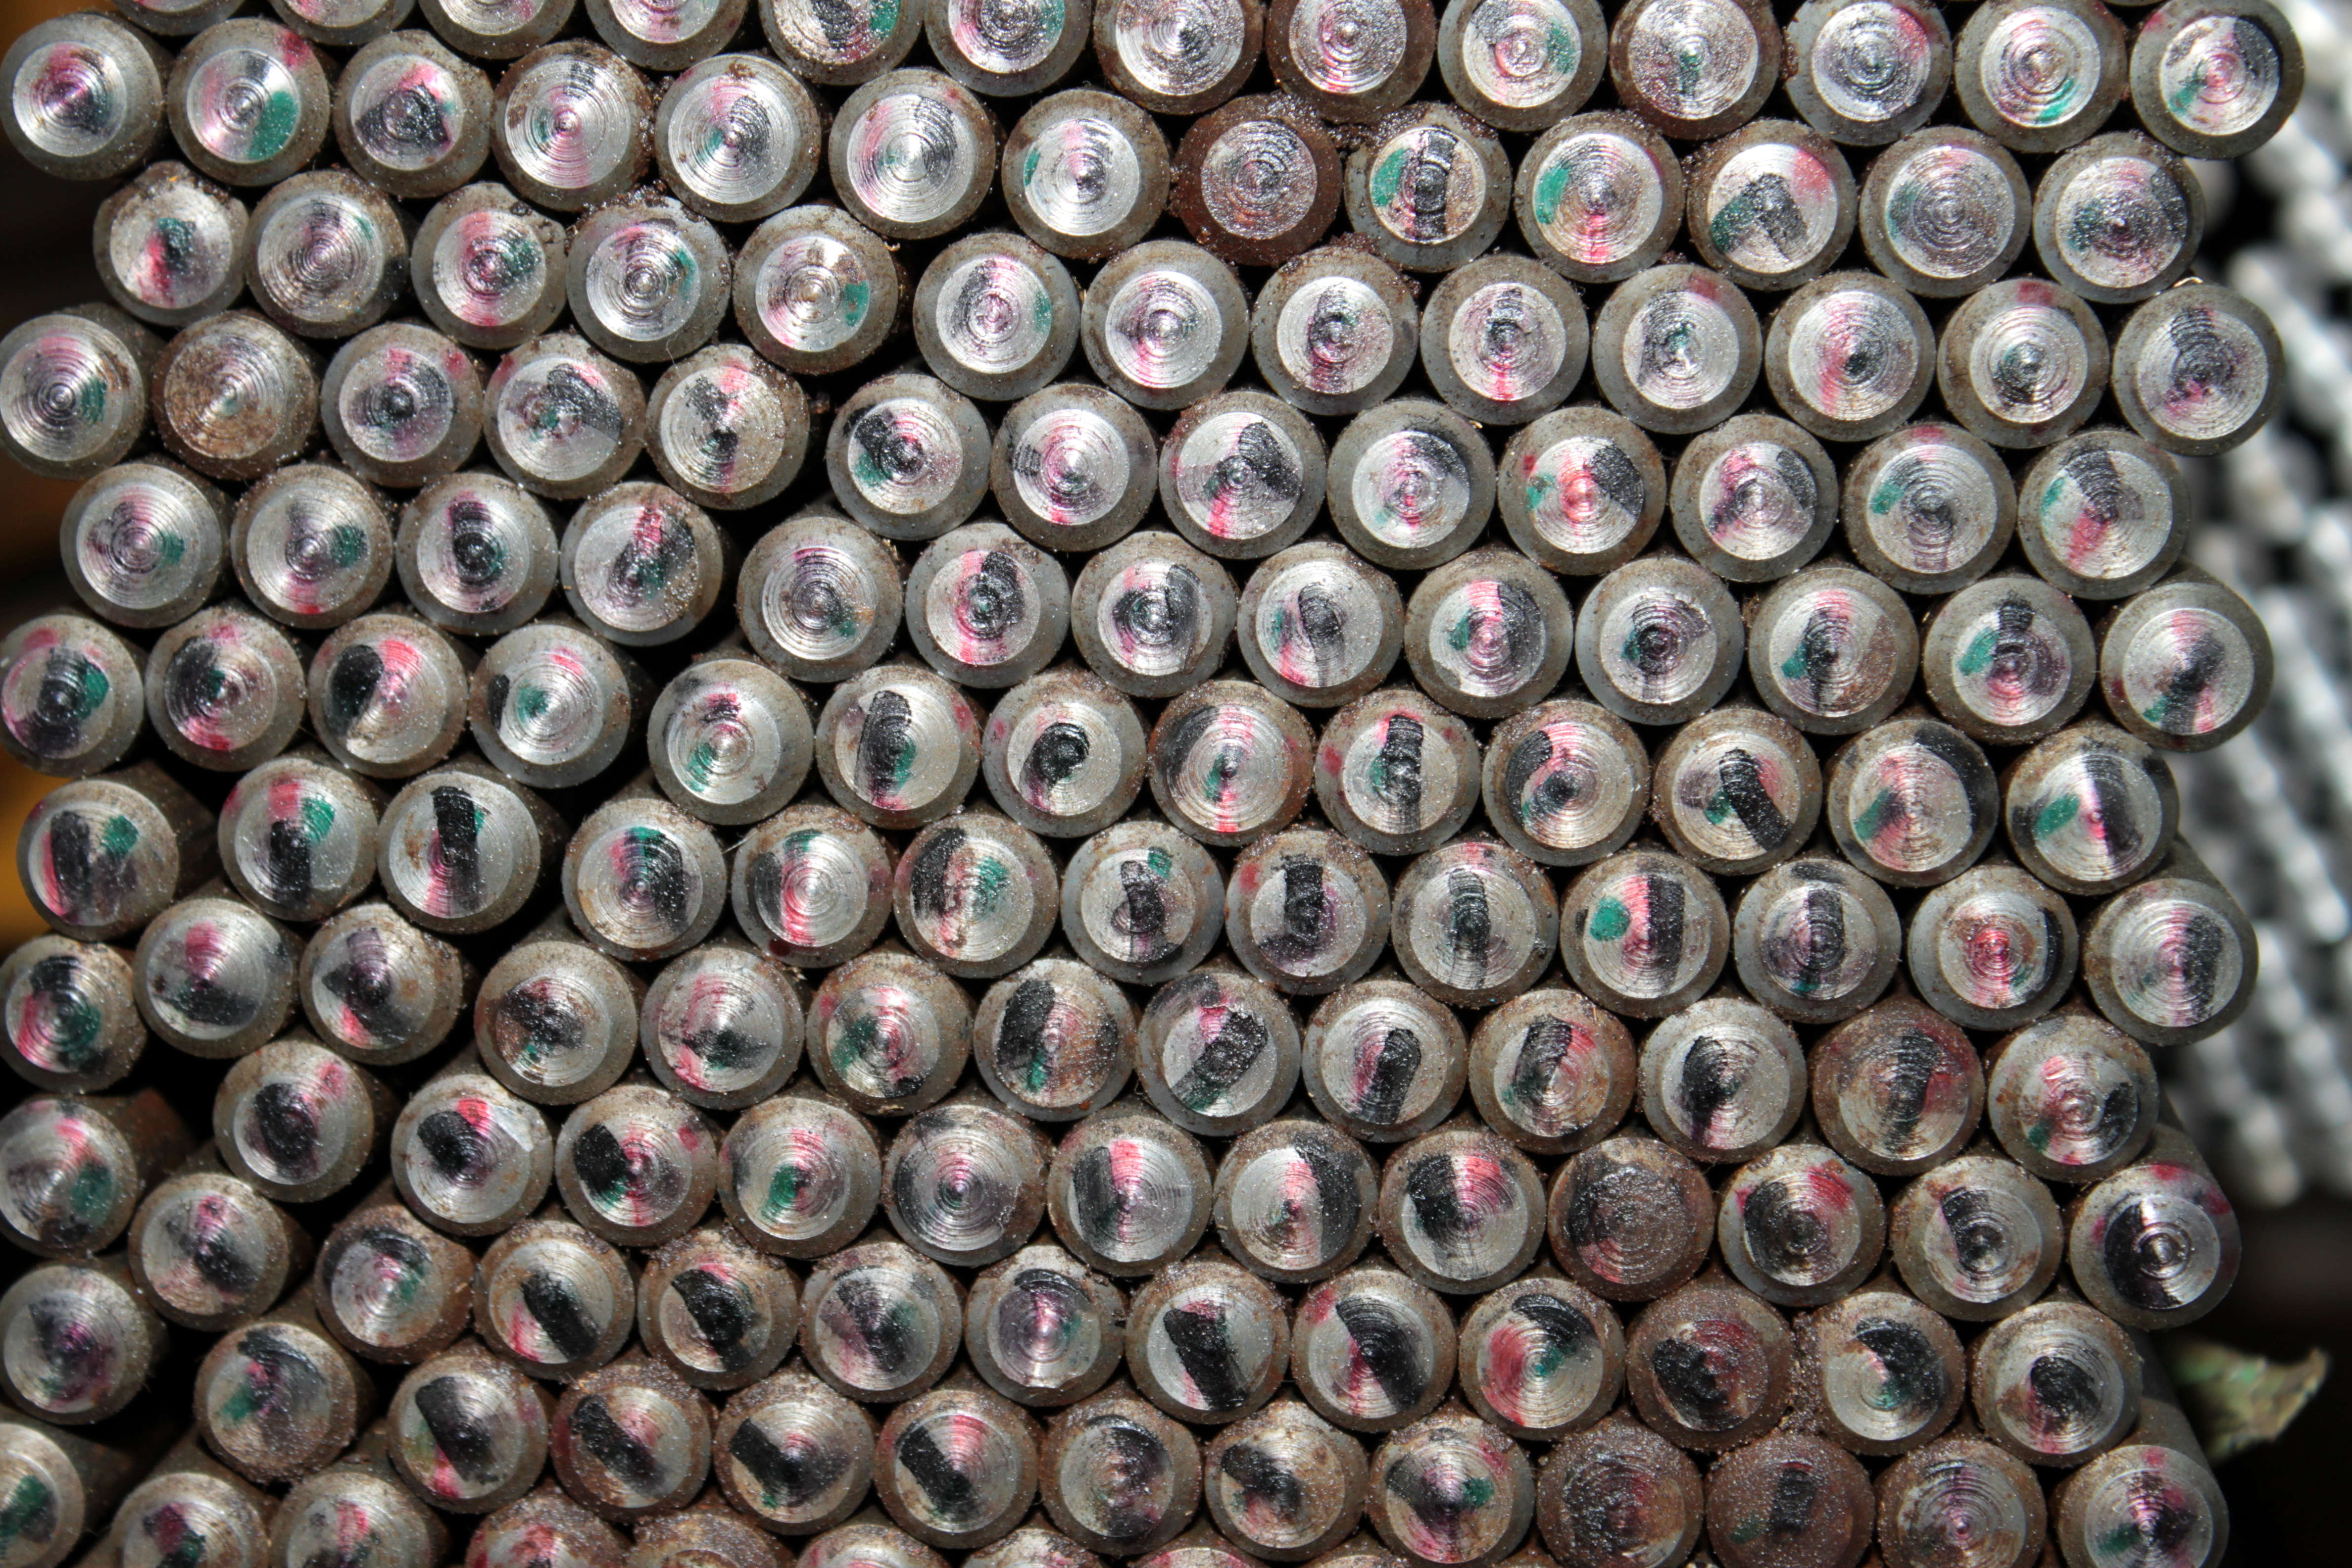
isolated, tool, workshop, steel, pattern, food, equipment, macro, metal, industrial, nut, material, fastener, screw, thread, chrome, focus, background, mechanical, bolt, head, wrench, new, turn, hardware, iron, shiny, connection, fix, heap, metallic, groove, element, photography, ammunition